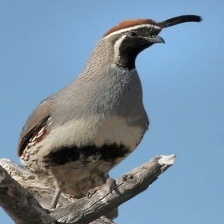
Species: GAMBELS QUAIL
Scientific name: CALLIPEPLA GAMBELII
ImageNet parent category: quail